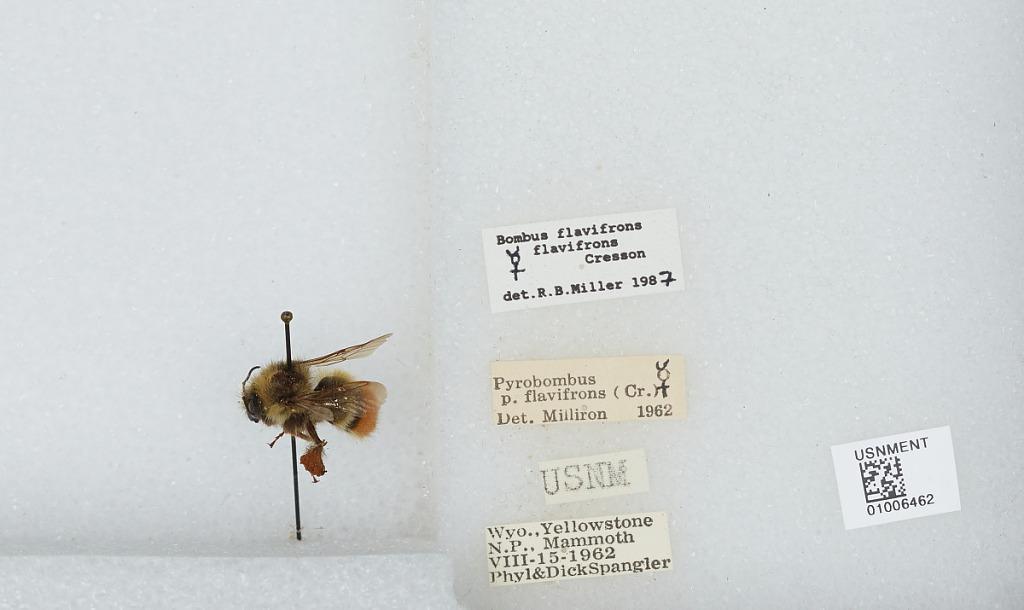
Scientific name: Bombus (Pyrobombus) flavifrons Cresson
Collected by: P. Spangler & D. Spangler
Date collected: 1962-8-15
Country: United States
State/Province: Wyoming
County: Park
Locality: Yellowstone National Park, Mammoth
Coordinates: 44.9769, -110.699
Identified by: Miller, R. B.